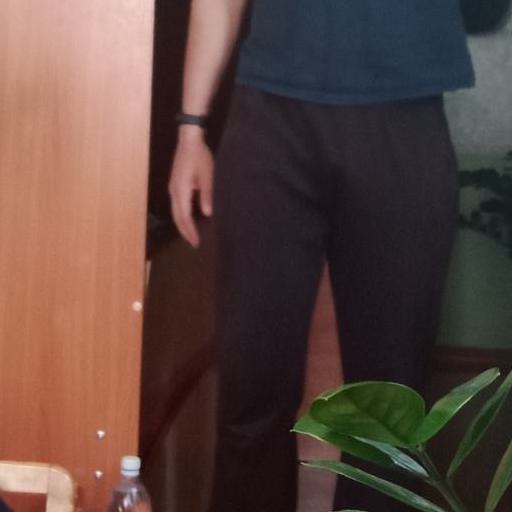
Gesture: no_gesture